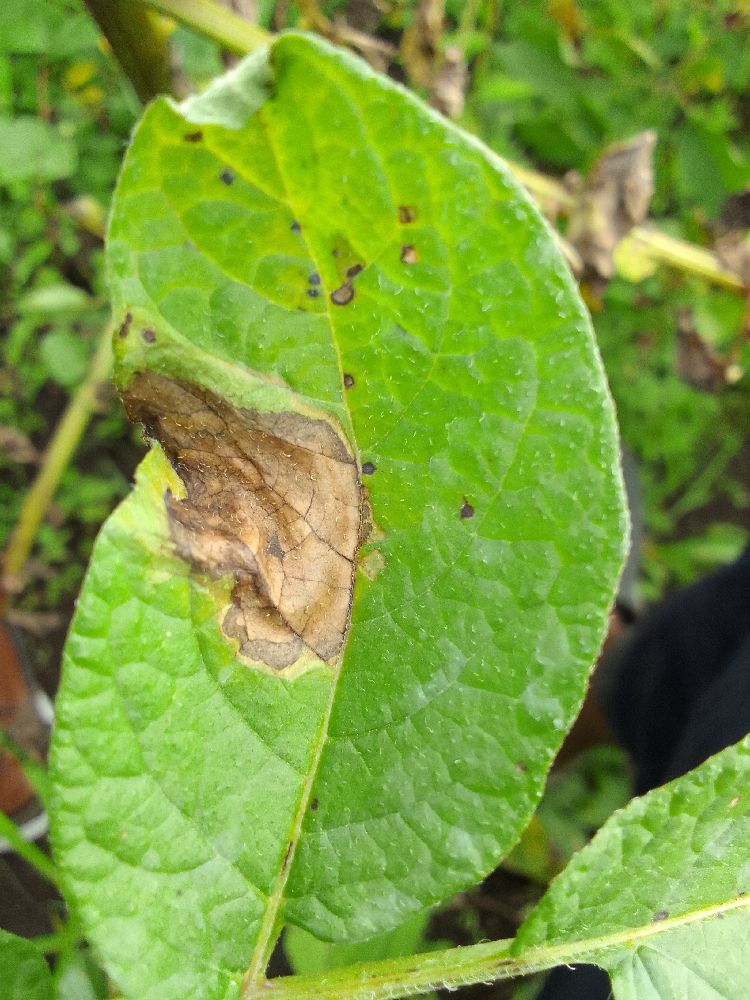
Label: Late blight